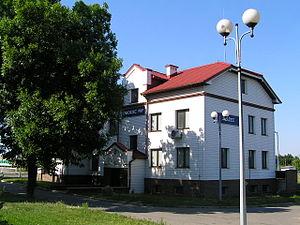
Bełżec est un village du powiat de Tomaszów Lubelski, dans la voïvodie de Lublin, situé dans l'est de la Pologne. Il est le siège administratif de la gmina rurale de Bełżec.